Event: Nepal Earthquake
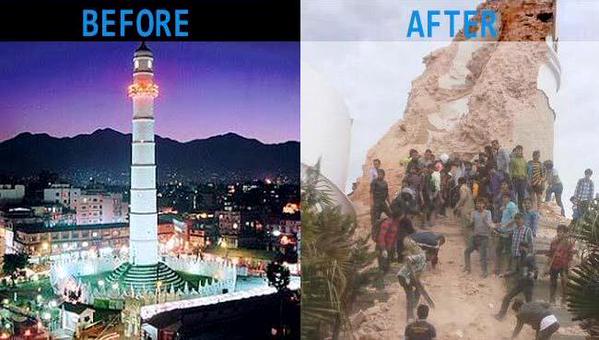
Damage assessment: damage